Vortex ring state

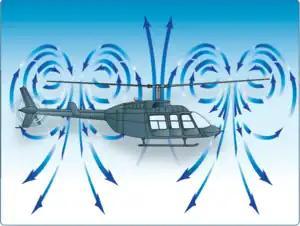
Vortex ring state, in which airflow is upward on the inner blade section, producing a secondary vortex in addition to the normal wingtip vortices. Turbulent airflow results in loss of rotor efficiency. If allowed to continue, uncommanded pitch-and-roll oscillations may occur, with a large descent rate.

The vortex ring state (VRS) is a dangerous aerodynamic condition that may arise in helicopter flight, when a vortex ring system engulfs the rotor, causing severe loss of lift. Often the term settling with power is used as a synonym, e.g., in Australia, the UK, and the US, but not in Canada, which uses the latter term for a different phenomenon.